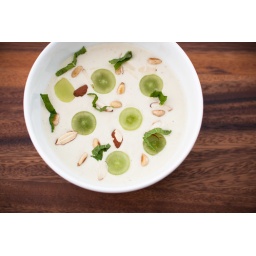
white in a bowl